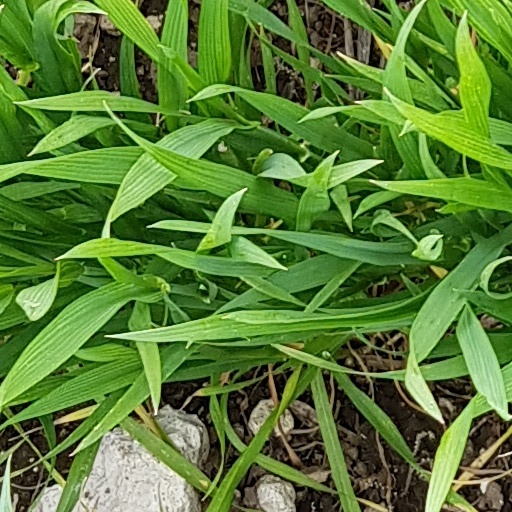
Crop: wheat